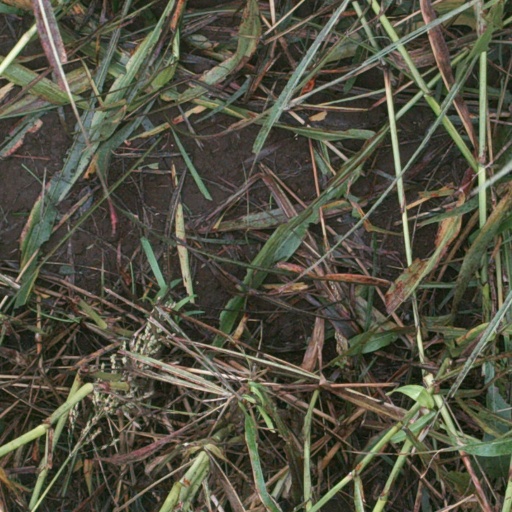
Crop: sorghum